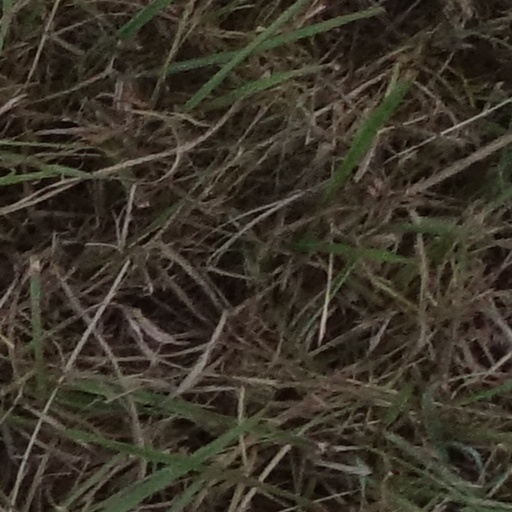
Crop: sorghum